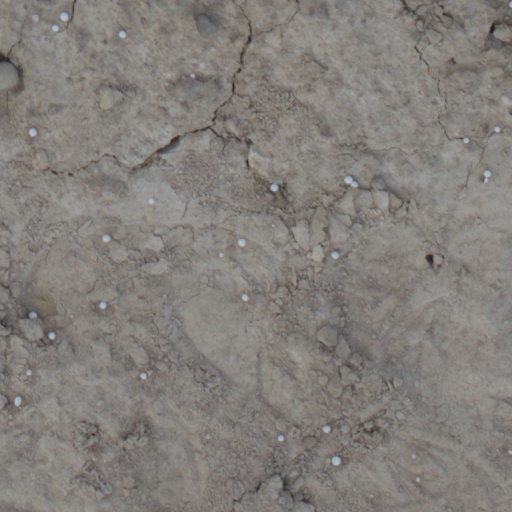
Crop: wheat